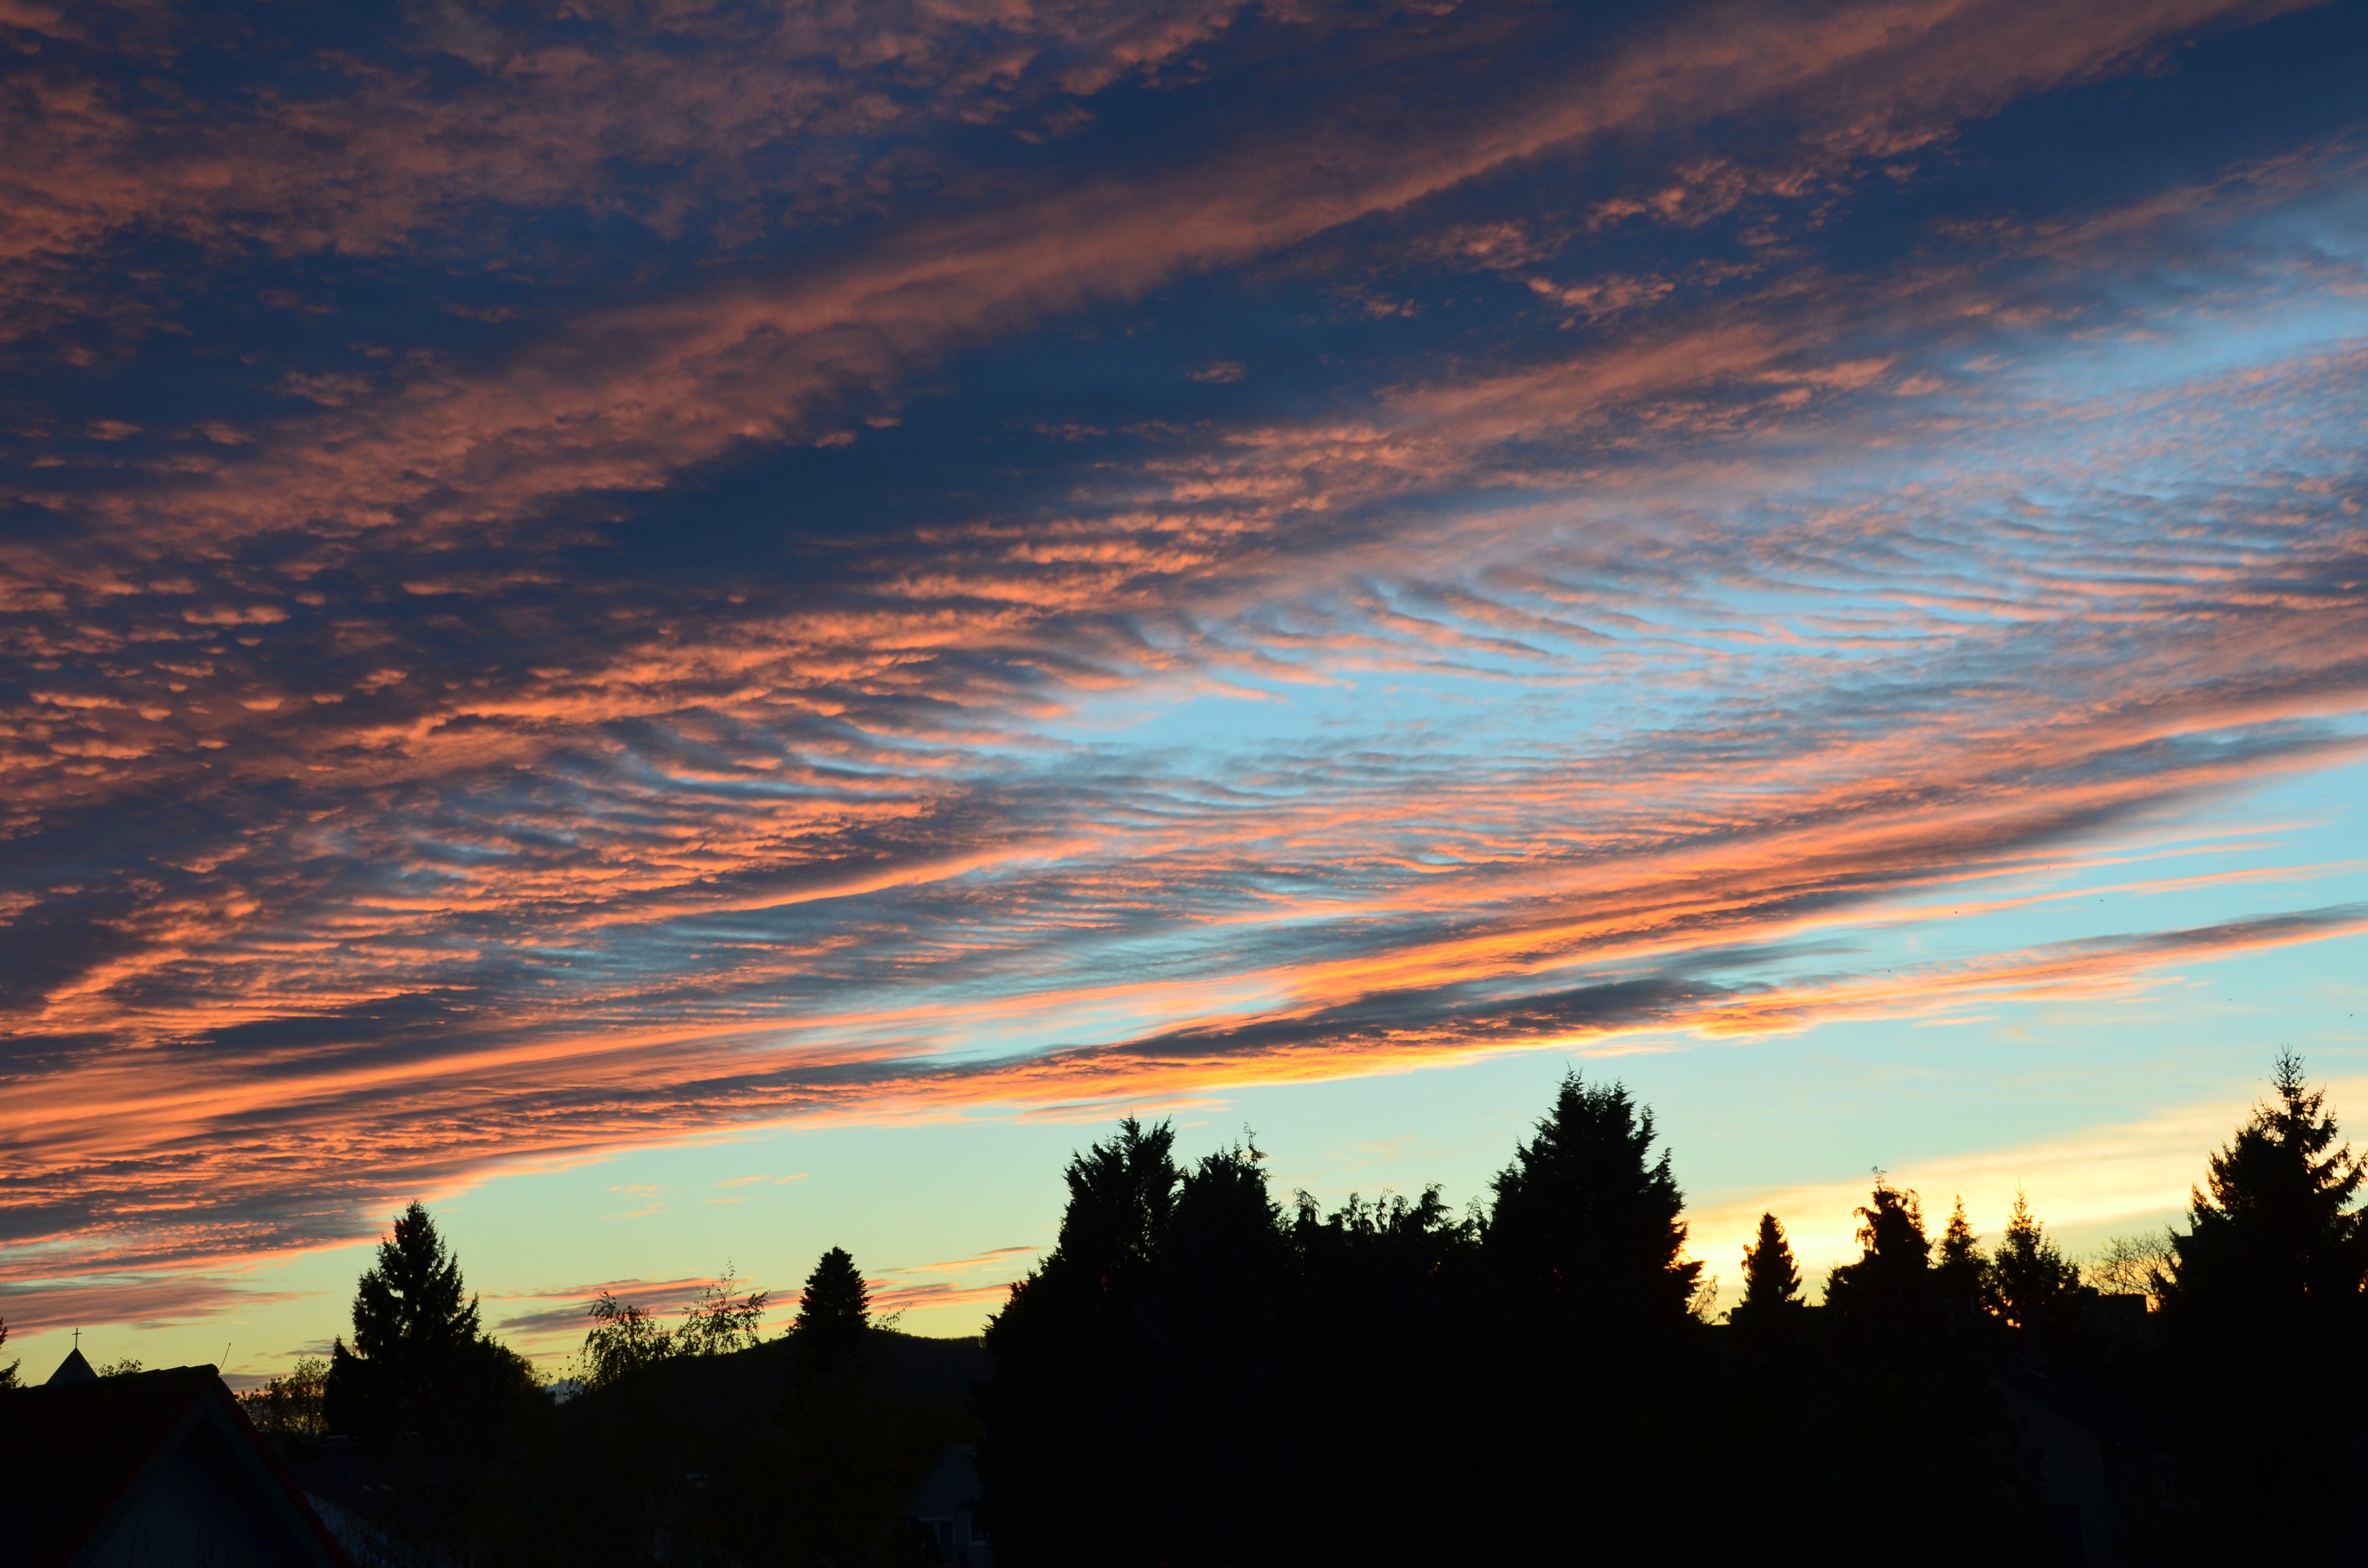
horizon, cloud, sky, sunrise, sunset, sunlight, morning, dawn, atmosphere, dusk, evening, clouds, afterglow, meteorological phenomenon, red sky at morning